Samarinda

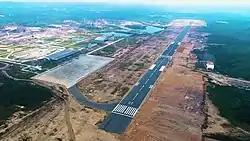
Aerial view of Samarinda International Airport in 2018

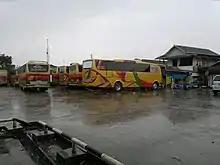
Seberang Bus Terminus

The main transport infrastructure of Samarinda is different than every other cities in Kalimantan, characterised by less national government involvement: Samarinda International Airport (East Kalimantan government), SkyTrain rapid transit project (public-private partnership), Samarinda Tunnel project (Samarinda Government) and Port of Palaran (private).